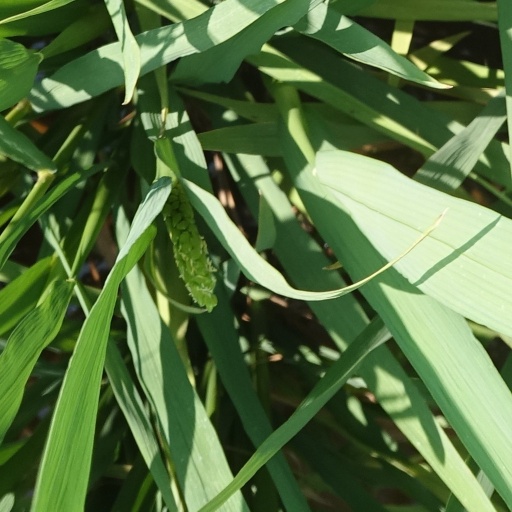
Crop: rice